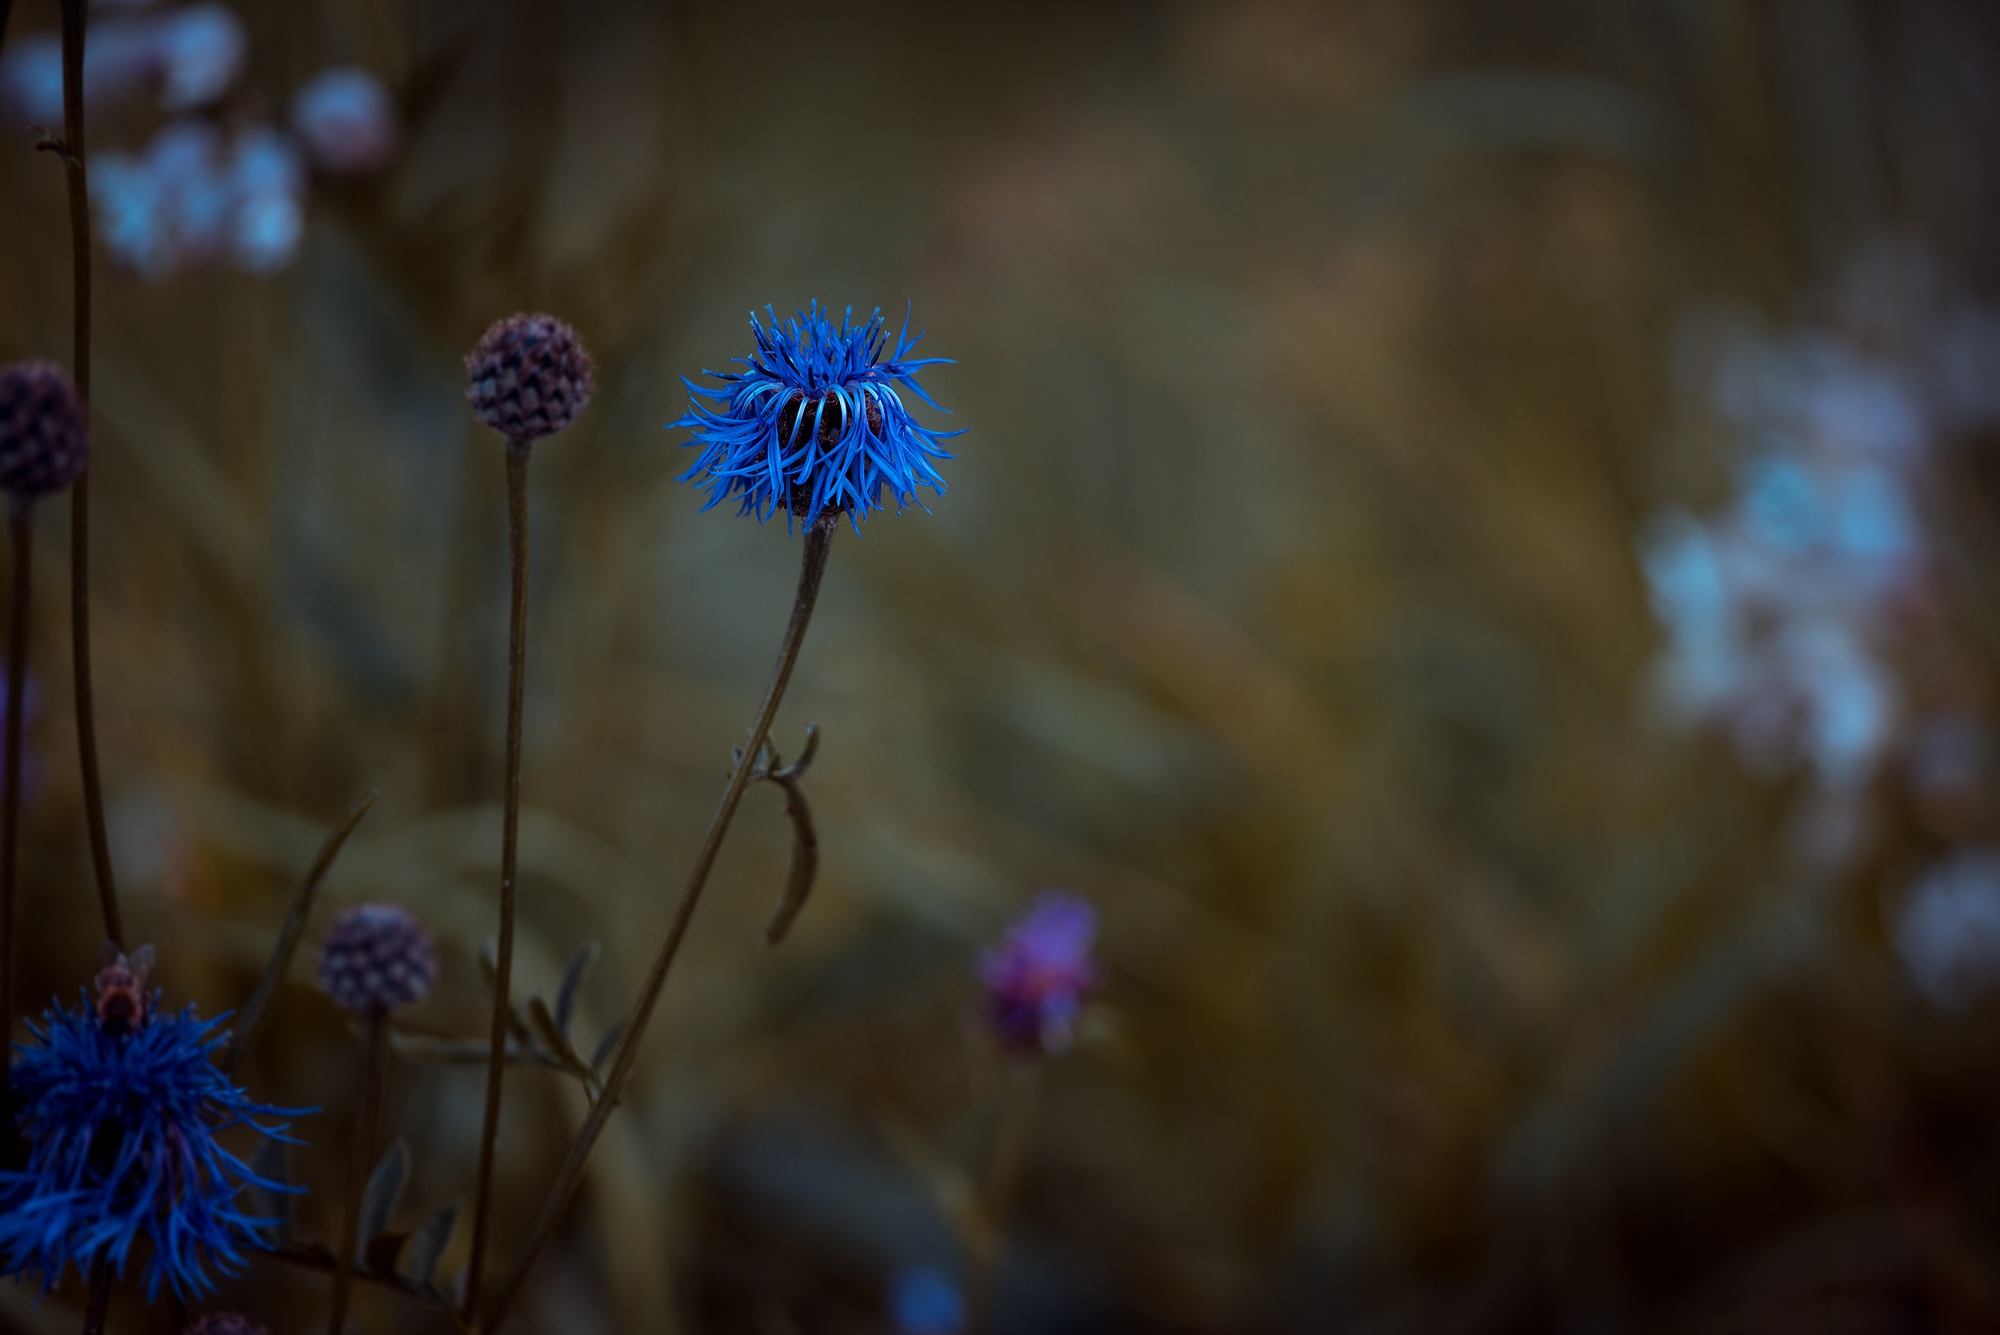
nature, branch, blossom, plant, photography, meadow, sunlight, flower, petal, summer, evening, twilight, autumn, blue, close, flora, wildflower, close up, pointed flower, macro photography, summer meadow, natural lawn, flowering plant, daisy family, bluets, wigs malvaceae, land plant